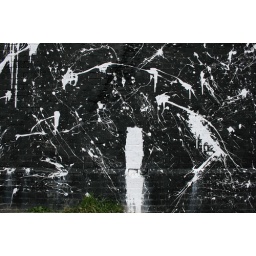
Painted brick wall by river crossing, Maidstone - 21 March 2007